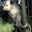
Label: possum